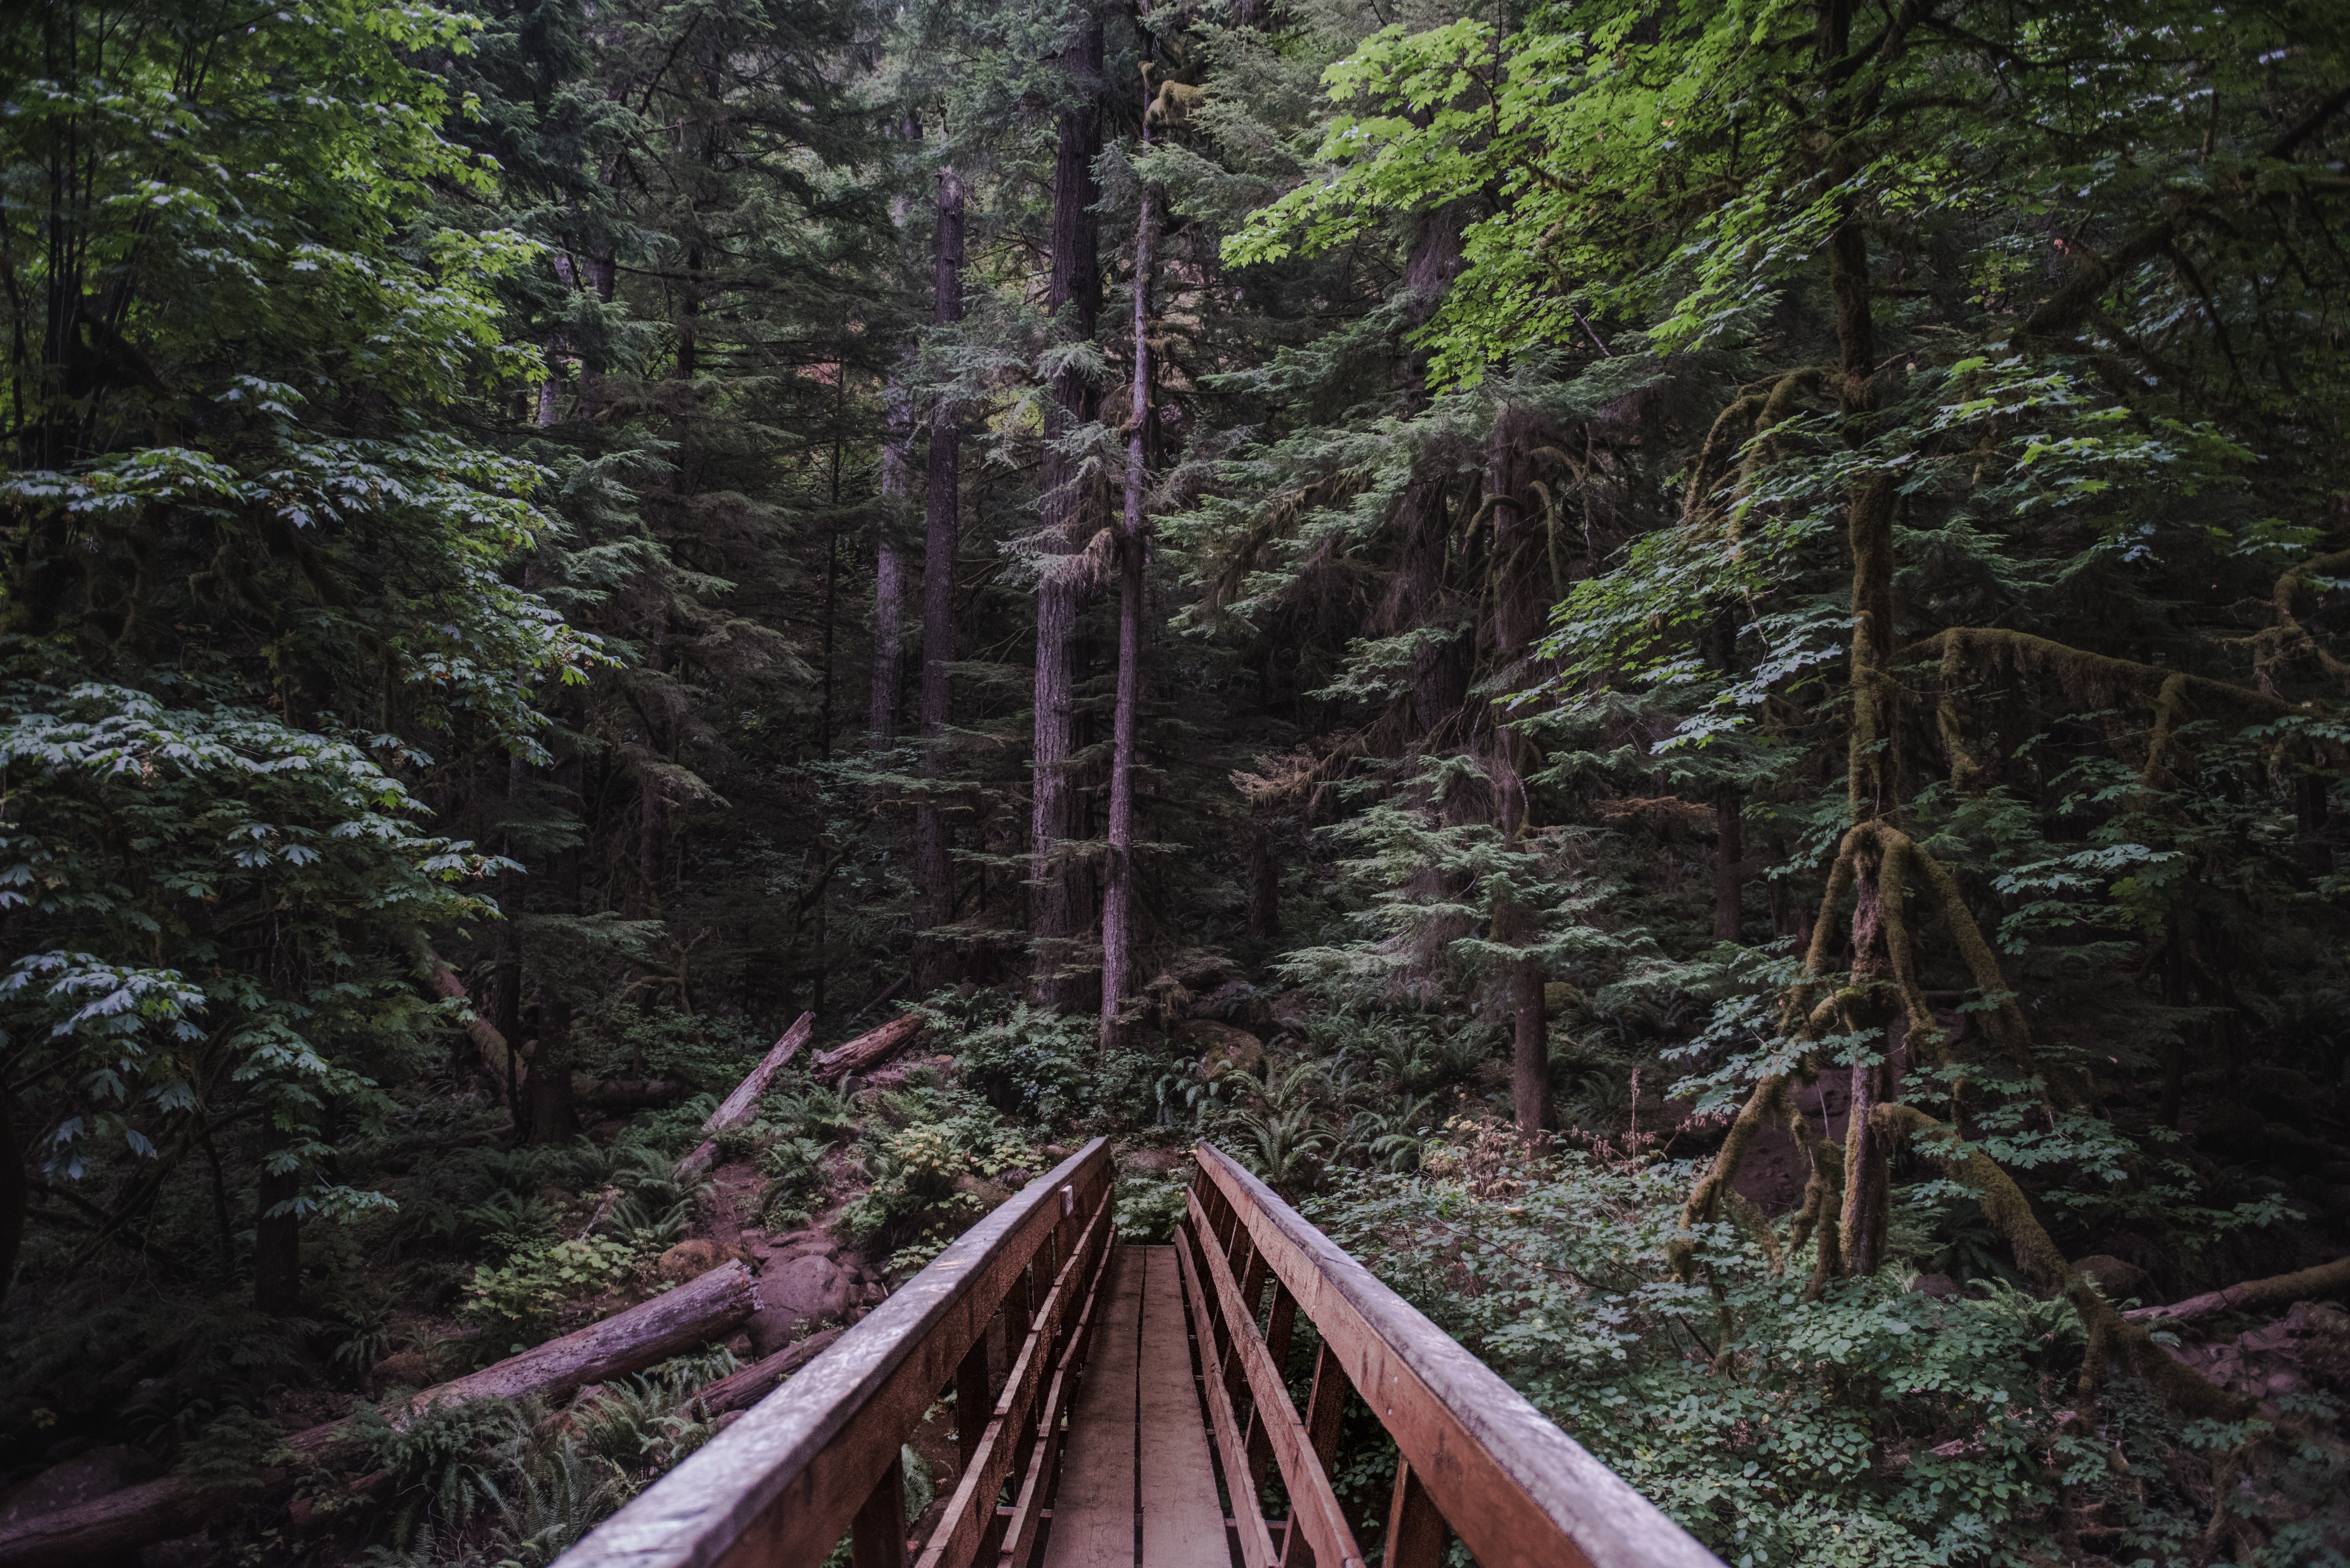
tree, forest, wilderness, trail, jungle, rainforest, ravine, woodland, habitat, ecosystem, biome, old growth forest, natural environment, temperate broadleaf and mixed forest, temperate coniferous forest